Clifton, Bristol

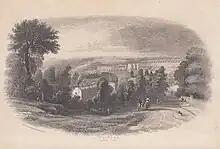
Clifton as viewed from the Church, c.1840

Clifton is one of the oldest and most affluent areas of the city, much of it having been built with profits from tobacco and the slave trade. Grand houses that required many servants were built in the area. Although some were detached or semi-detached properties, the bulk were built as terraces, many with three or more floors. One famous terrace is the majestic Royal York Crescent, visible from the Avon Gorge below and looking across the Bristol docks. Berkeley Square and Berkeley Crescent, which were built around 1790, are examples of Georgian architecture. Secluded squares include the triangular Canynge Square. The Whiteladies Picture House on Whiteladies Road was converted into offices and a gymnasium in 2001 but it was re-opened as a cinema by Everyman Cinemas in 2016. Clifton Lido was built in 1850 but closed to the public in 1990, it was redeveloped and opened again to the public in November 2008.